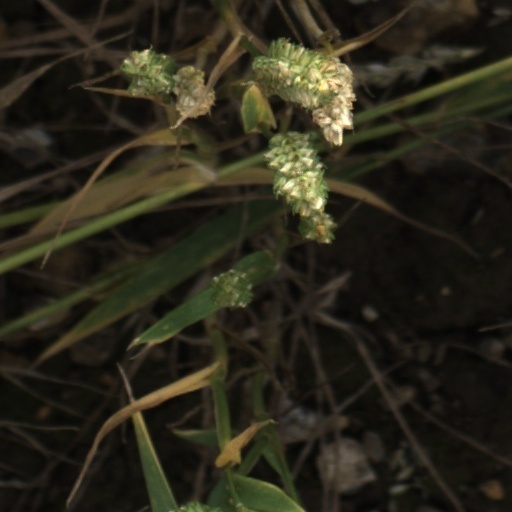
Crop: wheat